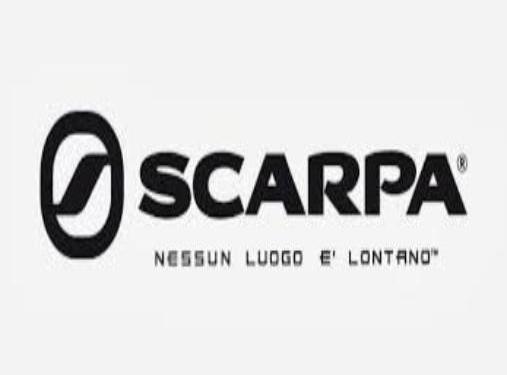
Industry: Clothes